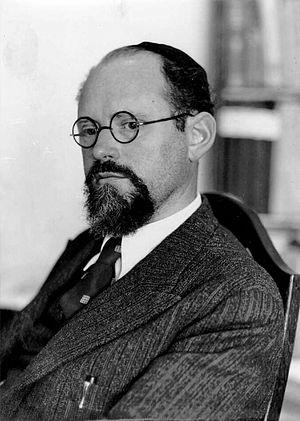
En mathématiques, la théorie des ensembles de Zermelo-Fraenkel, abrégée en ZF, est une axiomatisation en logique du premier ordre de la théorie des ensembles telle qu'elle avait été développée dans le dernier quart du XIXᵉ siècle par Georg Cantor. L'axiomatisation a été élaborée au début du XXᵉ siècle par plusieurs mathématiciens dont Ernst Zermelo et Abraham Fraenkel mais aussi Thoralf Skolem.
Abraham Adolf Halevi Fraenkel, né le 17 février 1891 à Munich et mort le 15 octobre 1965 à Jérusalem, plus connu sous le nom de Abraham Adolf Fraenkel, ou plus simplement Abraham Fraenkel, est un mathématicien d'abord allemand puis israélien.